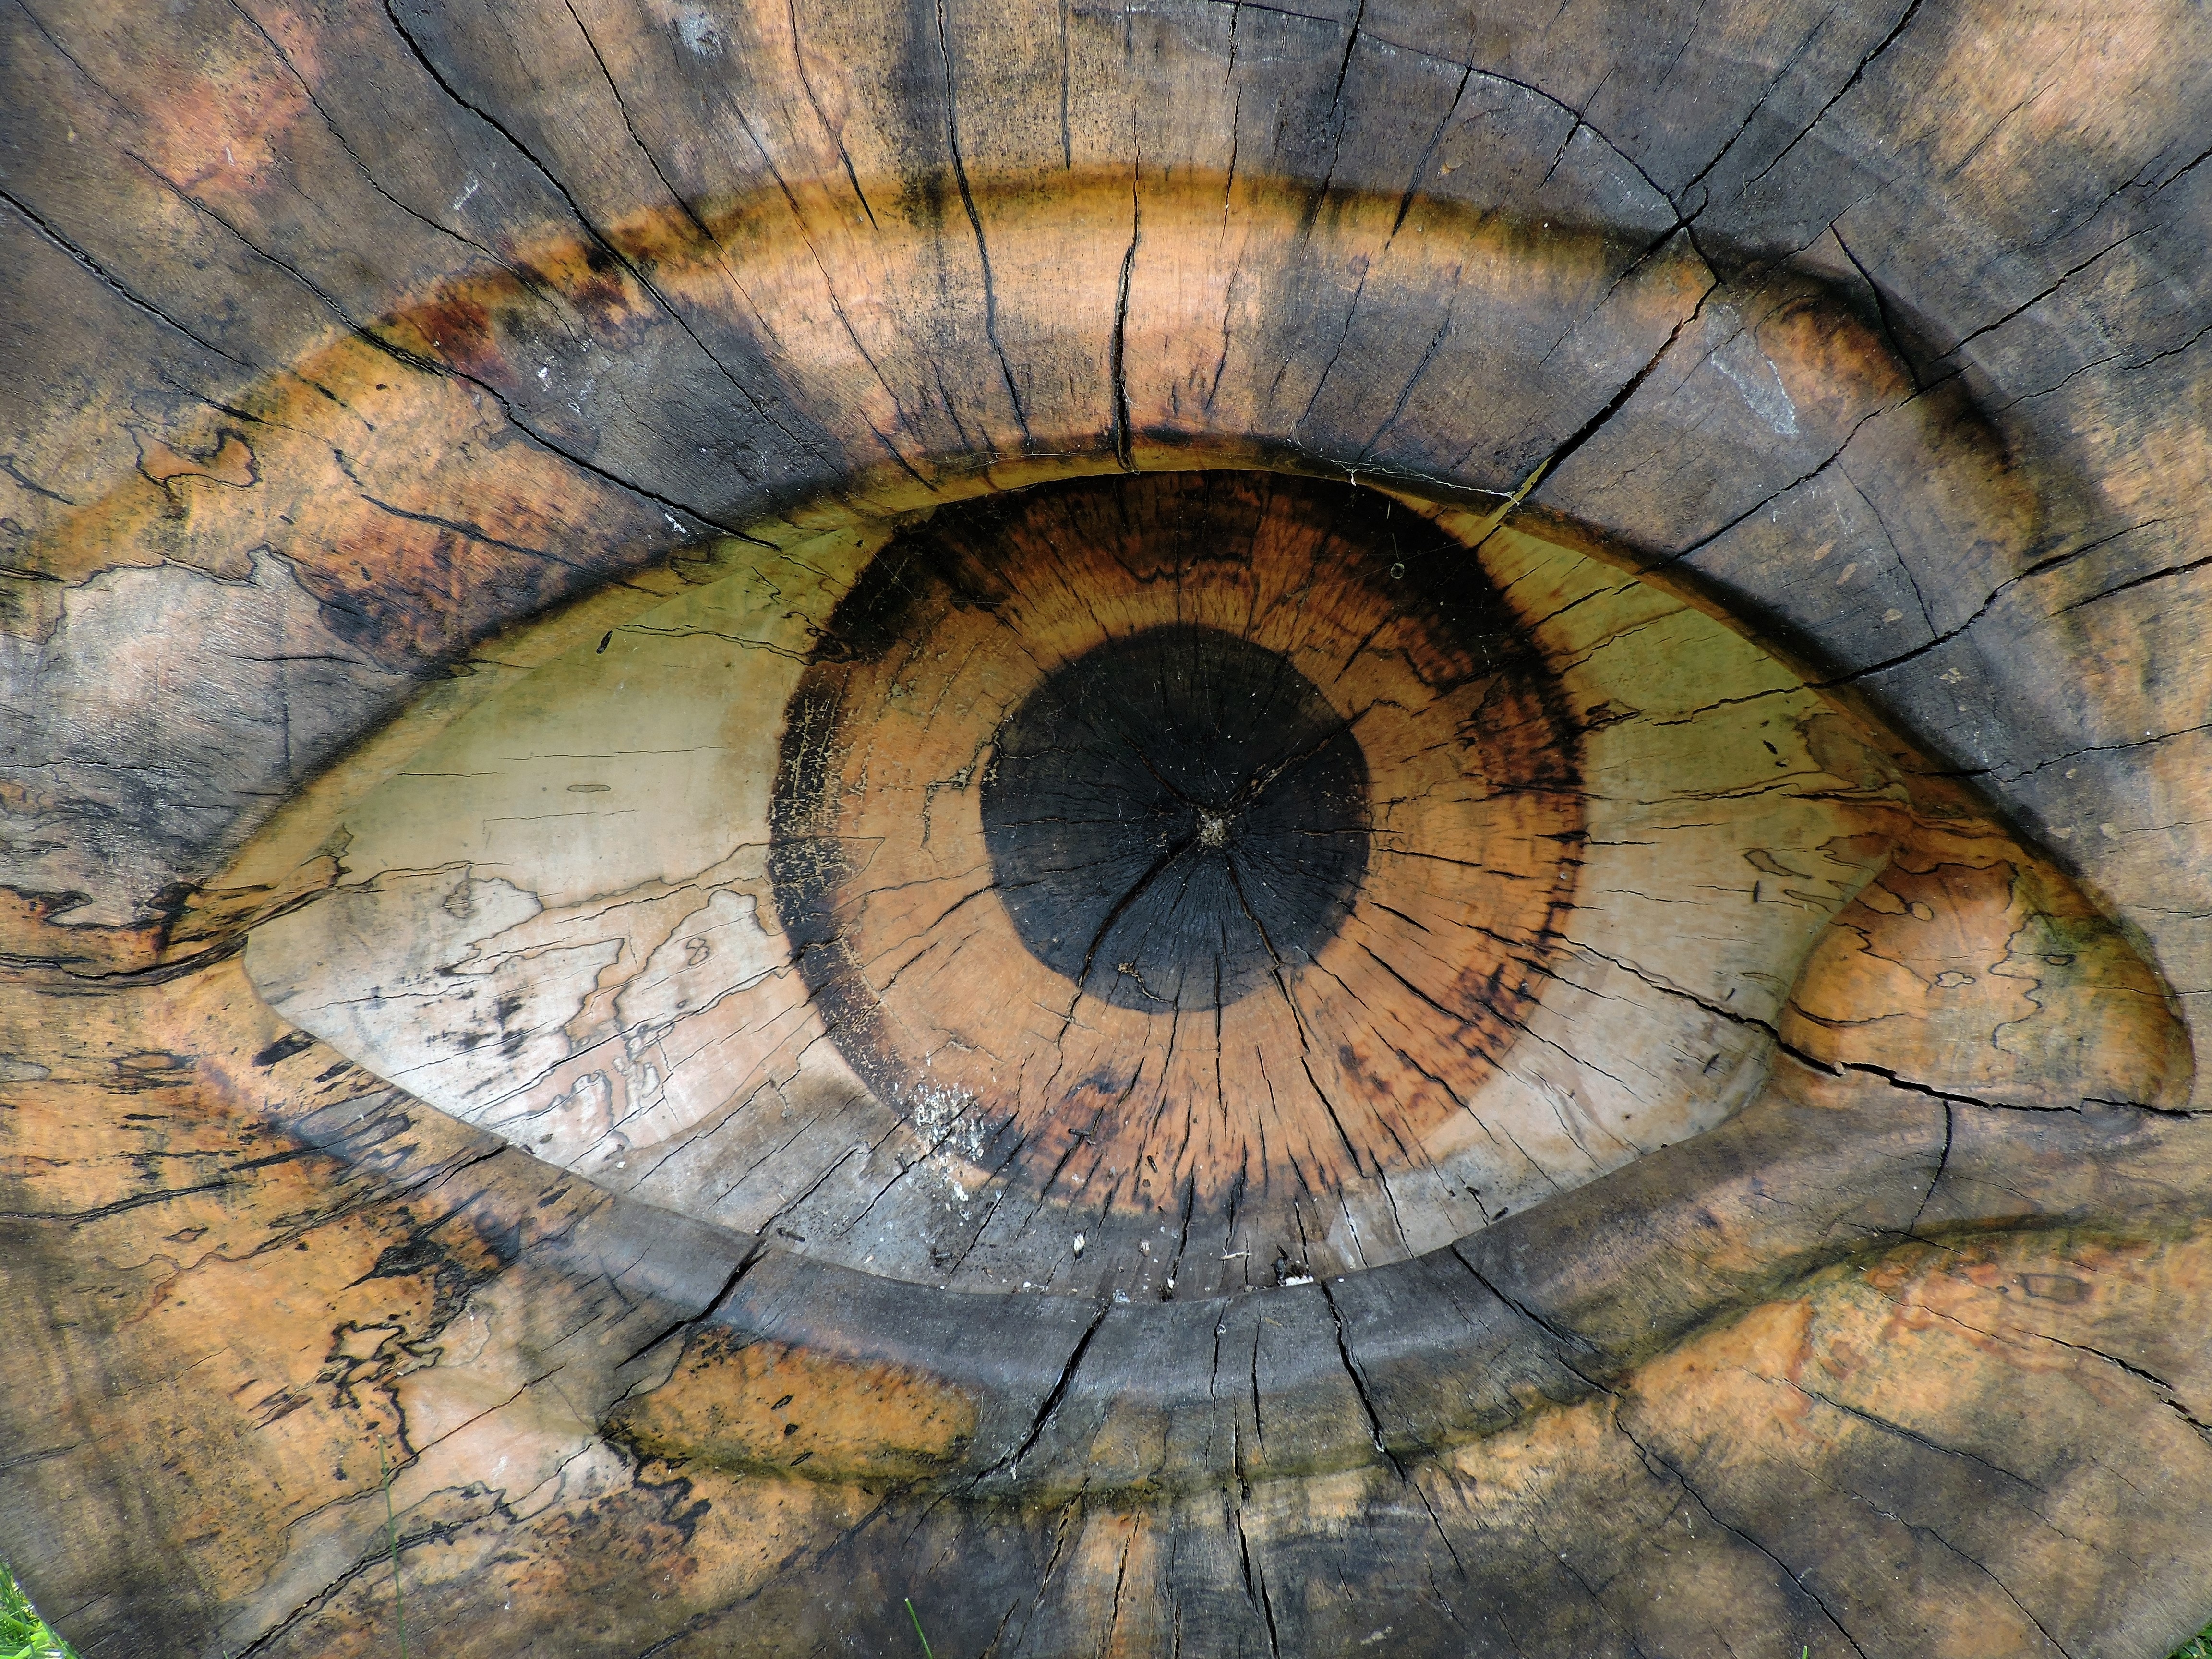
tree, nature, wood, trunk, close, circle, art, iris, eye, symmetry, carved, organ, wood carving, ancient history